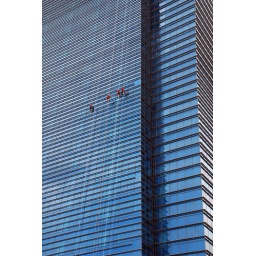
Professional window cleaners at work in one of the high rise building in the Marina Bay Financial Centre along Marina Boulevard.